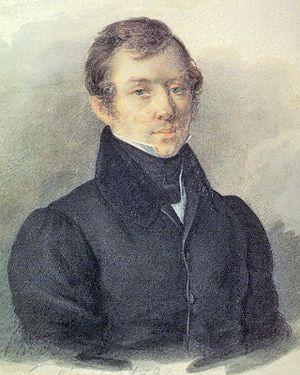
Ievgueni Abramovitch Baratynski, né à Mara, dans le gouvernement de Tambov, le 2 mars 1800, mort à Naples d'une crise cardiaque le 11 juillet 1844 est un poète de l'Âge d'or de la poésie russe. Il fut un maître de la poésie philosophique dite « poésie métaphysique » avant Tiouttchev, Mandelstam et Zabolotski, à l'époque de Pouchkine et de Gogol.